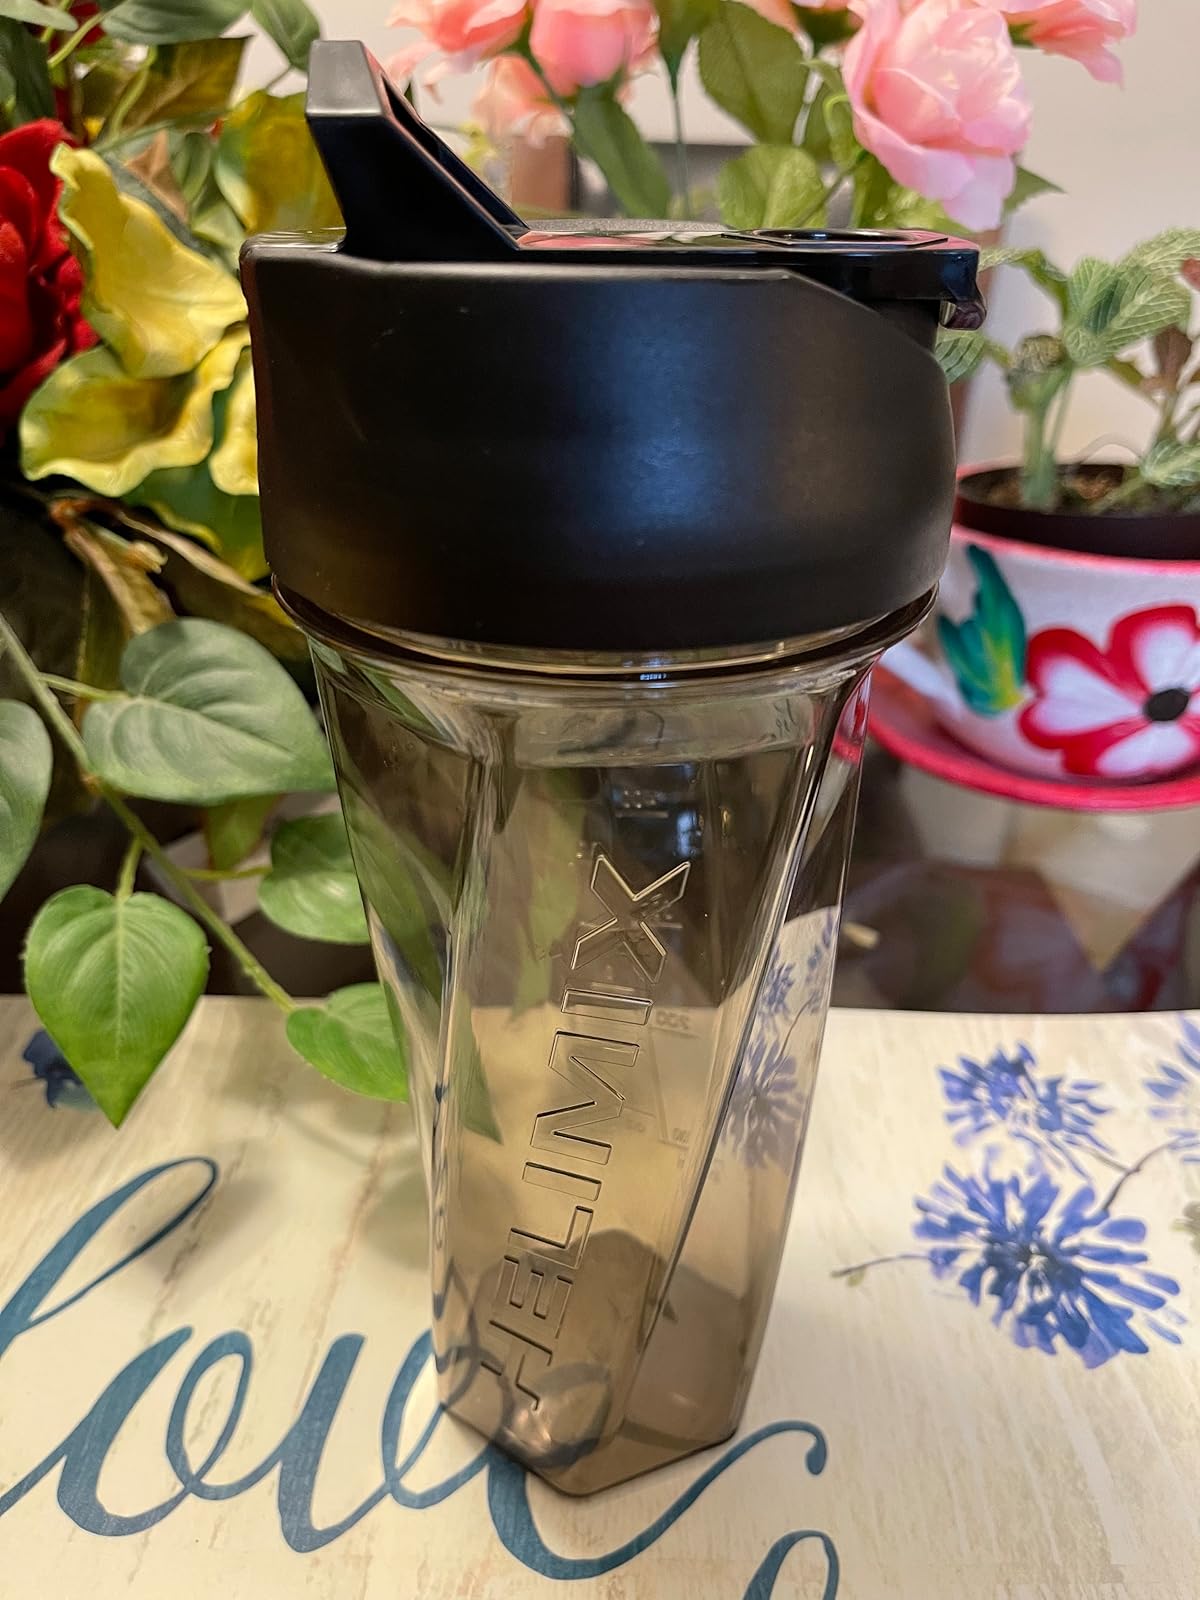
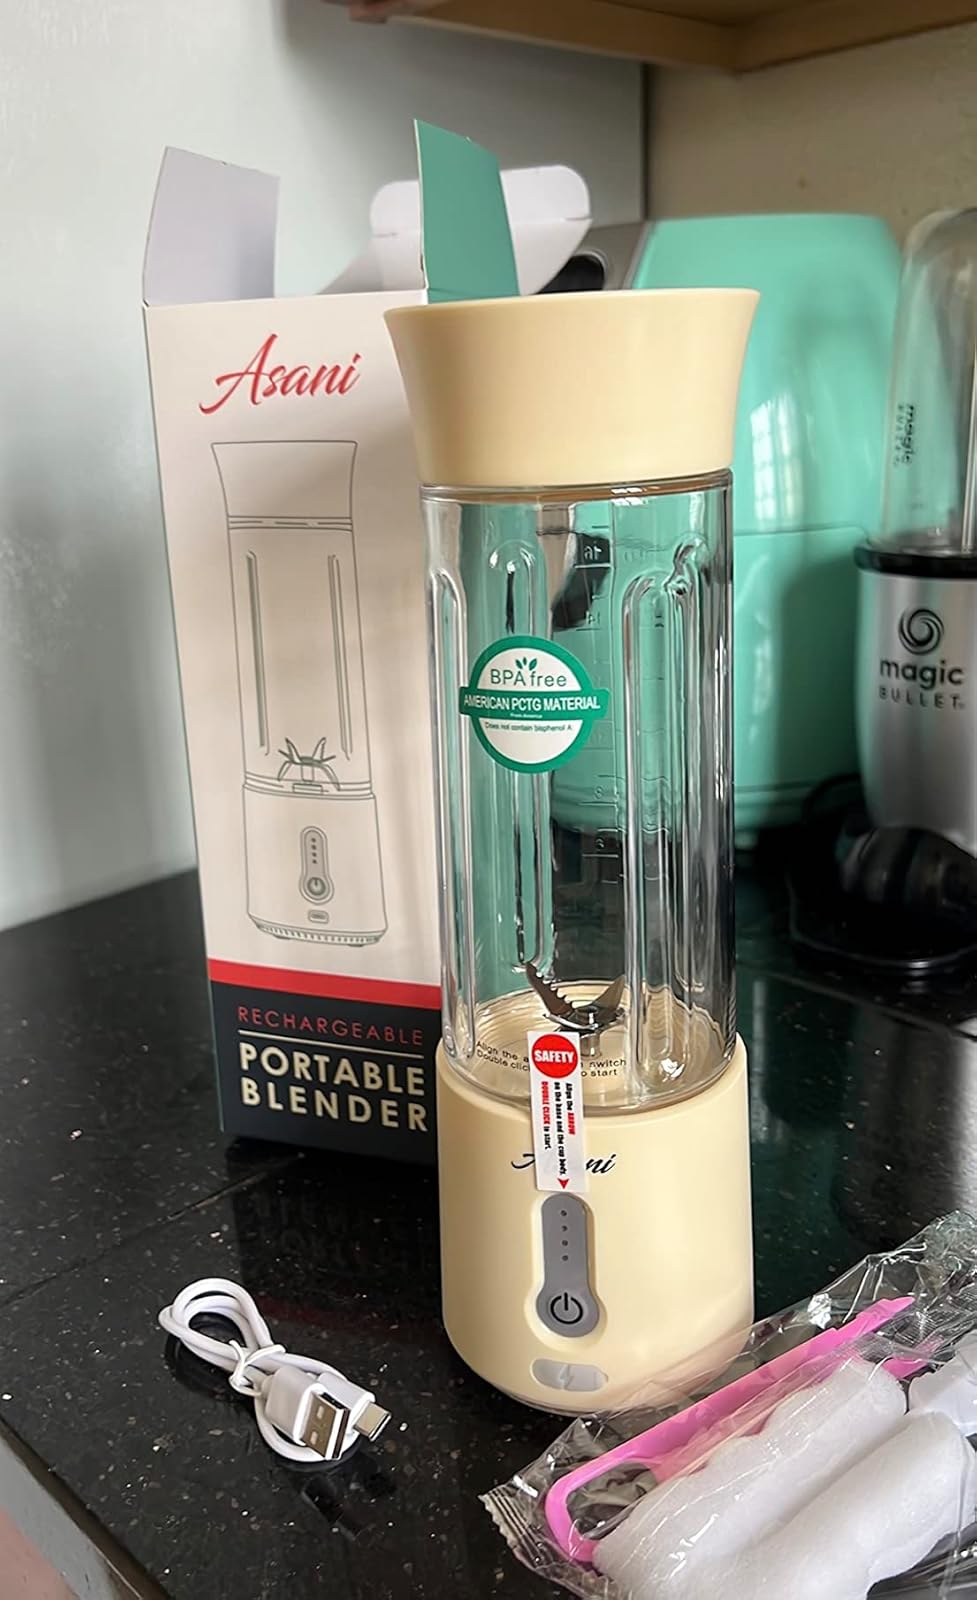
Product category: items_blender
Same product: no